Shyam Swarup Agarwal

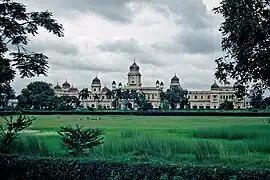
Lucknow University – Old campus

Shyam Swarup Agarwal was born on 5 July 1941 in Bareilly, an industrial city in the Indian state of Uttar Pradesh to Shyam Dulari and Satya Swarup Agrawal. His undergraduate studies were at Caning College of Lucknow University and he completed the course in 1958. Subsequently, he pursued a medical profession after earning an honors degree of MBBS from King George’s Medical College (present-day King George's Medical University) in 1963, passing the examination winning the Chancellor's Gold Medal for Best Student and the Hewitt Gold Medal for securing first rank. He continued at KGMU for his MD which he completed in 1967 and moved to the US for his post-doctoral studies on an International Agency for Research on Cancer fellowship where he worked at the laboratory of Baruch Samuel Blumberg at Fox Chase Cancer Center. On his return to India in 1970, he joined his alma mater, KGMU, as a lecturer and served the institution till 1986 during which time he secured an FRCS from the Royal College of Physicians and Surgeons of Canada in 1976. In 1986, he was invited by Sanjay Gandhi Postgraduate Institute of Medical Sciences (SGPGI-MS) to establish a department for medical genetics and clinical immunology. He headed the department as a professor and served as its director during two terms, 1993–97 and 2000–01. He superannuated from regular service in 2001 but continued his work by joining Tata Memorial Centre as the director of the newly established Advanced Center for Treatment, Research and Education in Cancer (ACTREC). After three years of service, he moved out of Tata Memorial Centre in 2004 and was appointed as an adviser at the Central Drug Research Institute. Simultaneously, he worked as an honorary director of Research and Academics at the Vivekanand Polyclinic and Institute of Medical Sciences and was a Senior Scientist of the Indian National Science Academy from 2006 onwards. He was also associated with "Future Earth", a non-governmental organization creating ecological awareness among people and served as an independent director of Regency Hospital, Kanpur.